Ōsakatemmangū Station

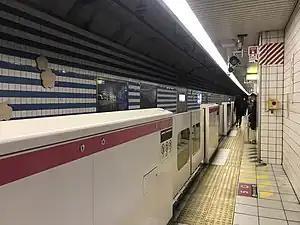
View of underground platforms

Ōsakatemmangū Station opened on 8 March 1997, coinciding with the opening of the JR Tōzai Line between Kyobashi and Amagasaki.